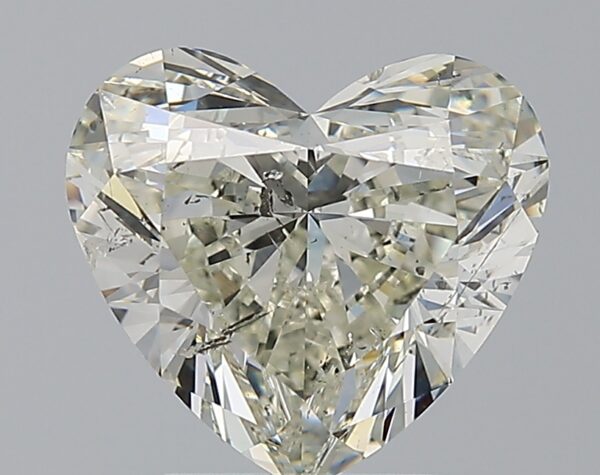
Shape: heart
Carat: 3.02
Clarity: SI2
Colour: K
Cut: EX
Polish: EX
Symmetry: EX
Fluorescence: F
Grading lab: GIA
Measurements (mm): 9.04 x 9.96 x 5.39